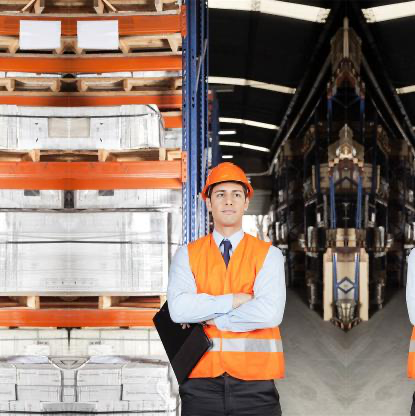
Objects in the image:
label: helmet